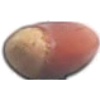
Label: Hazelnut 1